Germanic paganism

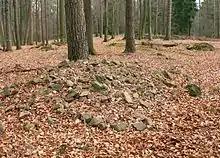
Remains of a stone wall at the , near Osnabrück in Westphalia, which Heiko Steuer argues was likely an enclosed cultic and sacrificial site. Various objects are found buried there, including sickles, scythes, drills, axes, and weapons, ceramics, and bronze women's jewelry, mostly from the 2nd and 3rd centuries CE.

The god *Tiwaz (Tyr) may be attested as early as 450-350 BCE on the Negau helmet. Etymologically, his name is related to the Vedic Dyaus and Greek Zeus, indicating an origin in the reconstructed Indo-European sky deity *Dyēus. He is thus the only attested Germanic god who was already important in Indo-European times. When the days of the week were translated into Germanic, Tyr was associated with the Roman god Mars, so that (day of Mars) became "Tuesday" ("day of *Tiwaz/Tyr"). A votive inscription to "Mars Thingsus" (Mars of the thing) suggests he also had a connection to the legal sphere.